Peer Gynt

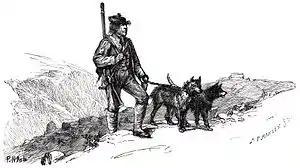
Per Gynt, the hero of the folk-story that Ibsen loosely based "Peer Gynt" on

At the wedding, the other guests taunt and laugh at Peer, especially the local blacksmith, Aslak, who holds a grudge after an earlier brawl. In the same wedding, Peer meets a family of Haugean newcomers from another valley. He instantly notices the elder daughter, Solveig, and asks her to dance. She refuses because her father would disapprove, and because Peer's reputation has preceded him. She leaves, and Peer starts drinking. When he hears the bride has locked herself in, he seizes the opportunity, runs away with her, and spends the night with her in the mountains.